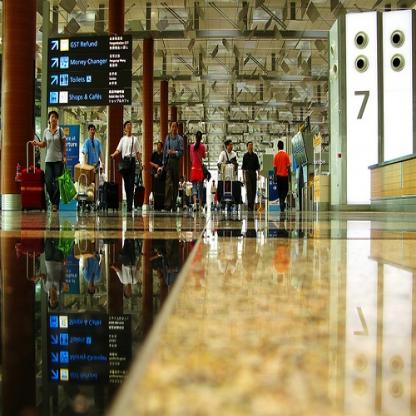
Scene: Indoor